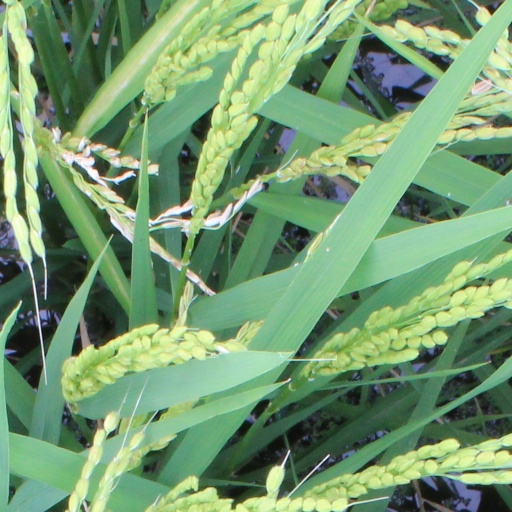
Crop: rice